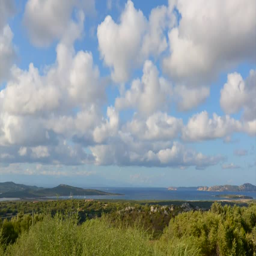
strong winds , sea , horizon and fast clouds in the sky .